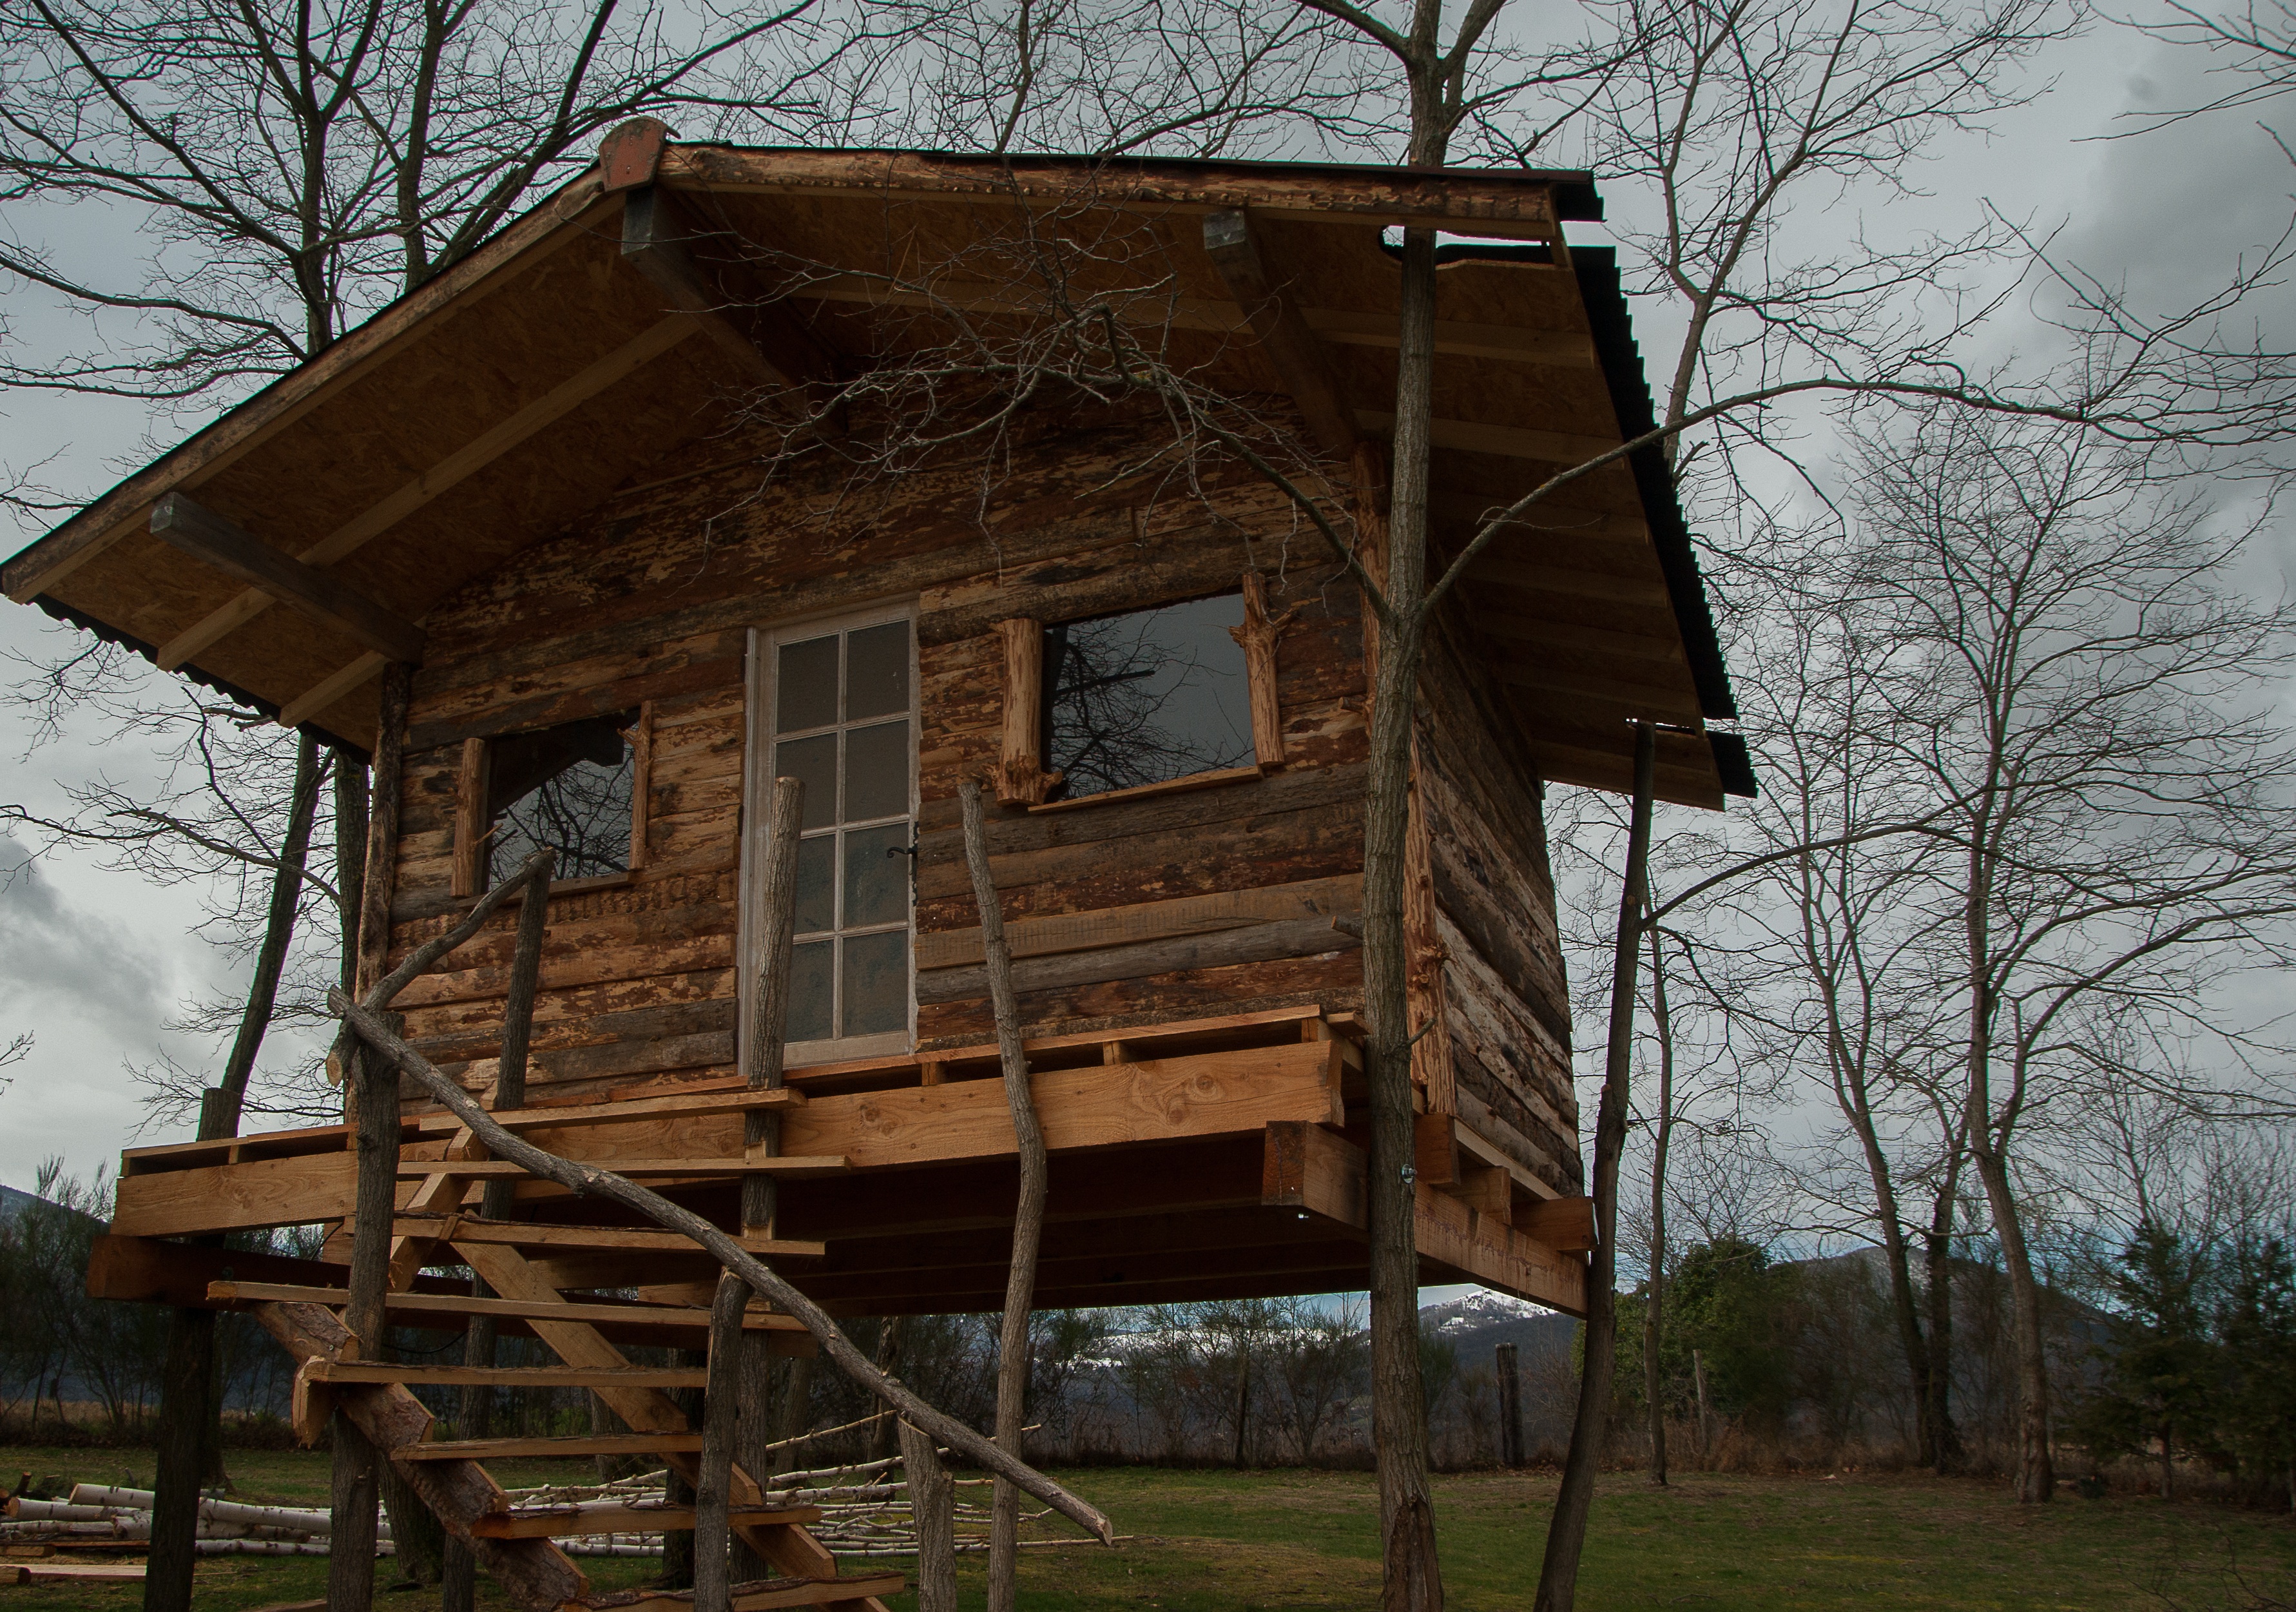
tree, wood, house, roof, building, home, shed, hut, shack, cabin, housing, boards, log cabin, siding, rural area, small house, outdoor structure